Letters to a Stranger

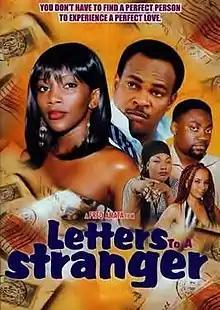
Film poster

Letters to a Stranger is a 2007 Nigerian romantic comedy drama film written by Victor Sanchez Aghahowa, produced and directed by Fred Amata. It stars Genevieve Nnaji, Yemi Blaq, Fred Amata, Joke Silva, Elvina Ibru and Ibinabo Fiberesima, with Special Appearances from Segun Arinze and D'Banj.